Museu Etnográfico da Praia

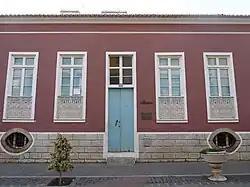
Front of the museum

Museu Etnográfico da Praia is an ethnographic museum in the Cape Verdean capital of Praia on the island of Santiago. It is located at 45 Rua 5 de Julho, in the historic part of the city, the Plateau. The museum was opened in November 1997 and is located in a 19th-century building. The museum contains a selection of objects that represent the traditional uses and customs of the Cape Verdean people.